Monroe Drillers

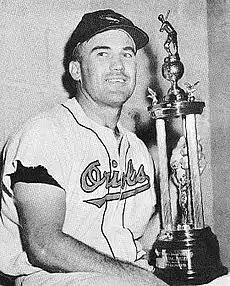
(1955) Dave Philley, Baltimore Orioles. Holding his team "Most Valuable Player" trophy. Philley played for Monroe in 1941, before making his major league debut later in the season.

For the 1931 season Monroe began hosting minor league games at Casino Park, which was newly constructed. Monroe shared the ballpark with its owner, the Monroe Monarchs franchise. Monroe continued membership in the Cotton States League in 1931, becoming known as the Monroe "Twins". The Twins ended the season fifth place in the six-team league, which remained a Class D level league. The Alexandria Reds and Lake Charles Newporters did not return to the league in 1931 after folding the season before, reducing the league to six teams. With their fifth-place finish, the Twins had a final regular season record 30–66 and managed by Eddie Palmer, Ted Jourdan and Frank Meyers. Monroe ended the season 23.0 games behind the first place Jackson Senators. Monroe did not qualify for the playoff, where Jackson defeated the Vicksburg Hill Billies. Monroe pitcher Abe White led the Cotton States League with both 163 strikeouts and a 2.56 ERA.